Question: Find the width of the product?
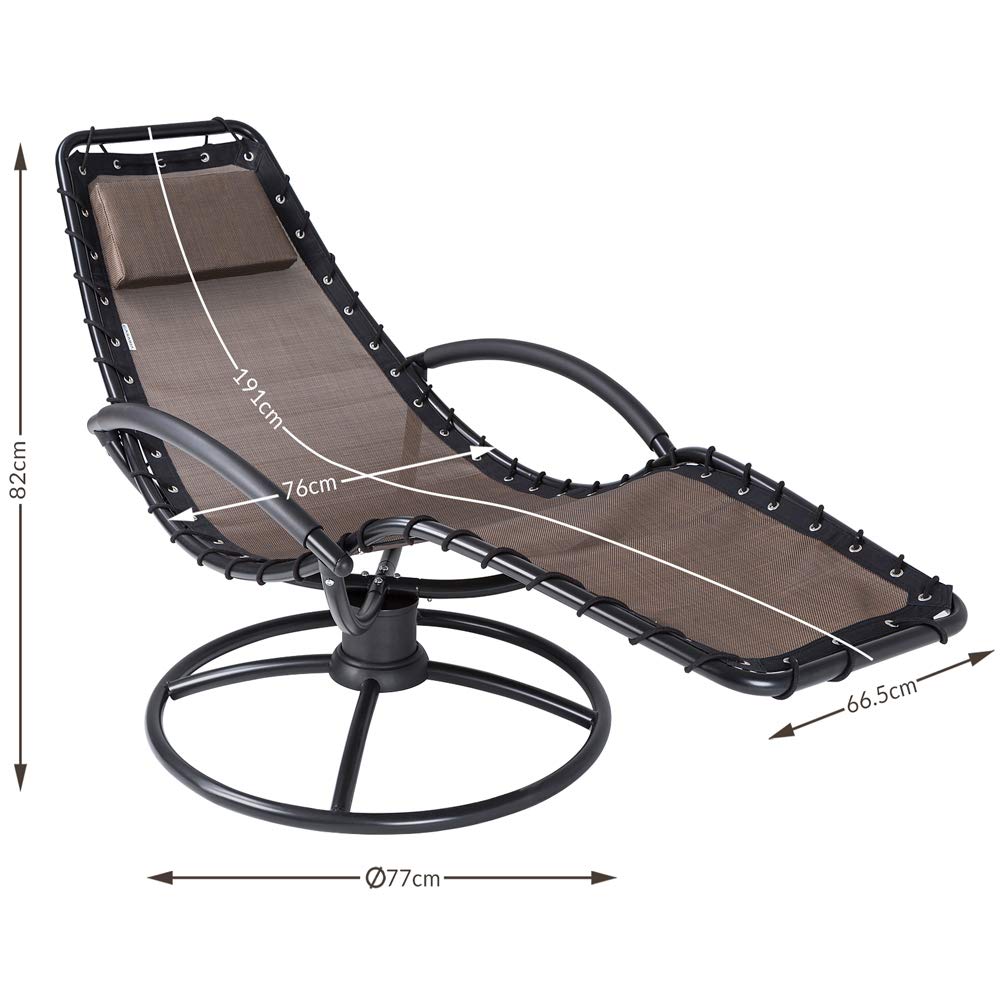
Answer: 77.0 centimetre